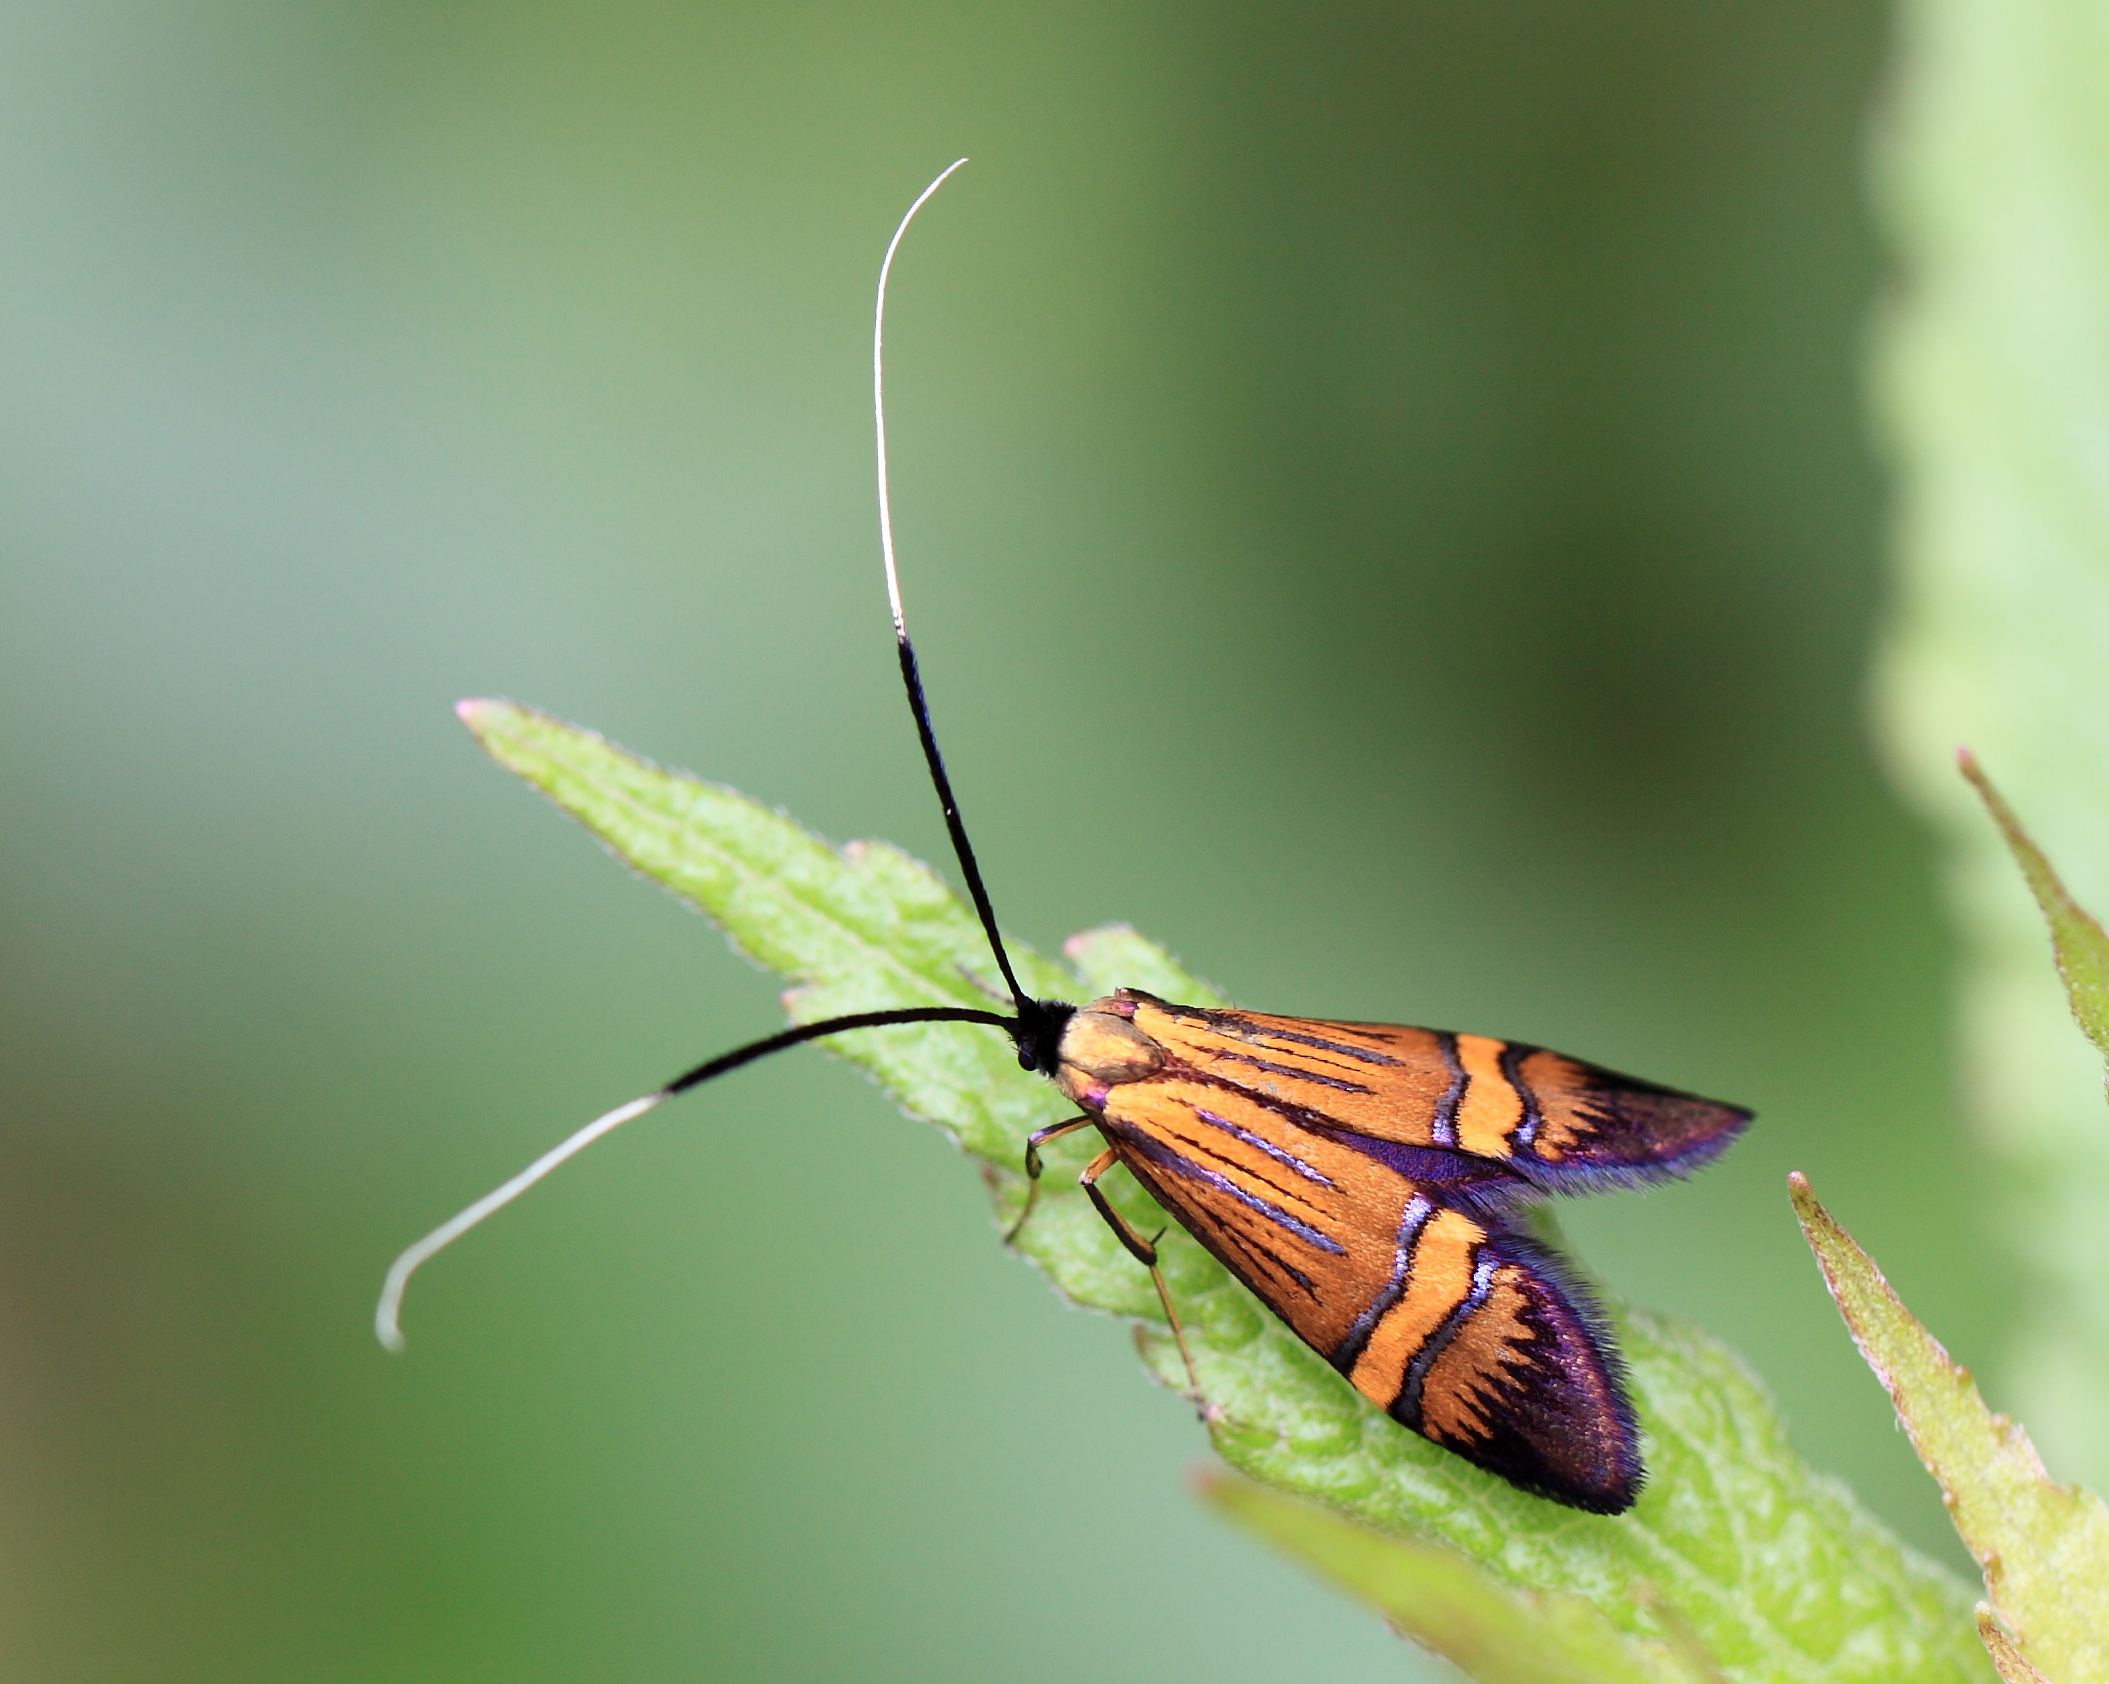
nature, wing, photography, leaf, flower, green, high, insect, butterfly, fauna, invertebrate, close up, cool image, 5d, hires, markii, nectar, hi, res, resolution, nagano, suwa, fujimi, nemophora, staudingerella, nyuukasayama, macro photography, arthropod, plant stem, moths and butterflies, lycaenid, net winged insects